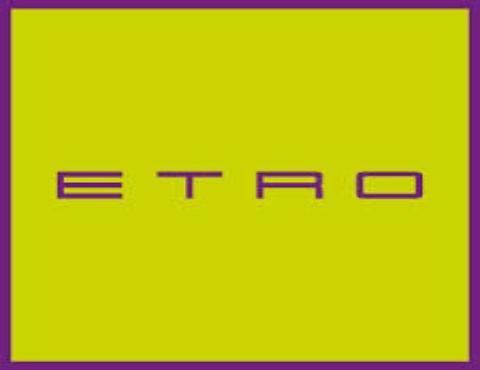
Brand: Etro
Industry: Clothes